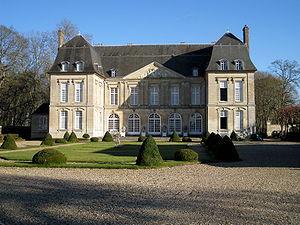
Boury-en-Vexin est une commune française située dans le département de l'Oise, en région Hauts-de-France.